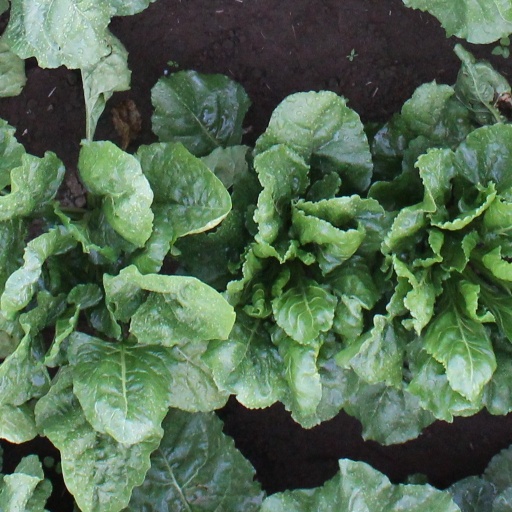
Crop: sugar beet